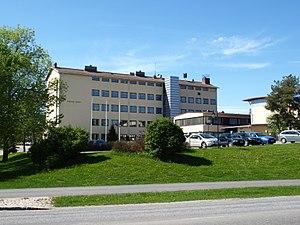
Nokia est une ville du sud-ouest de la Finlande. Elle se situe dans la région du Pirkanmaa, à proximité immédiate de Tampere.